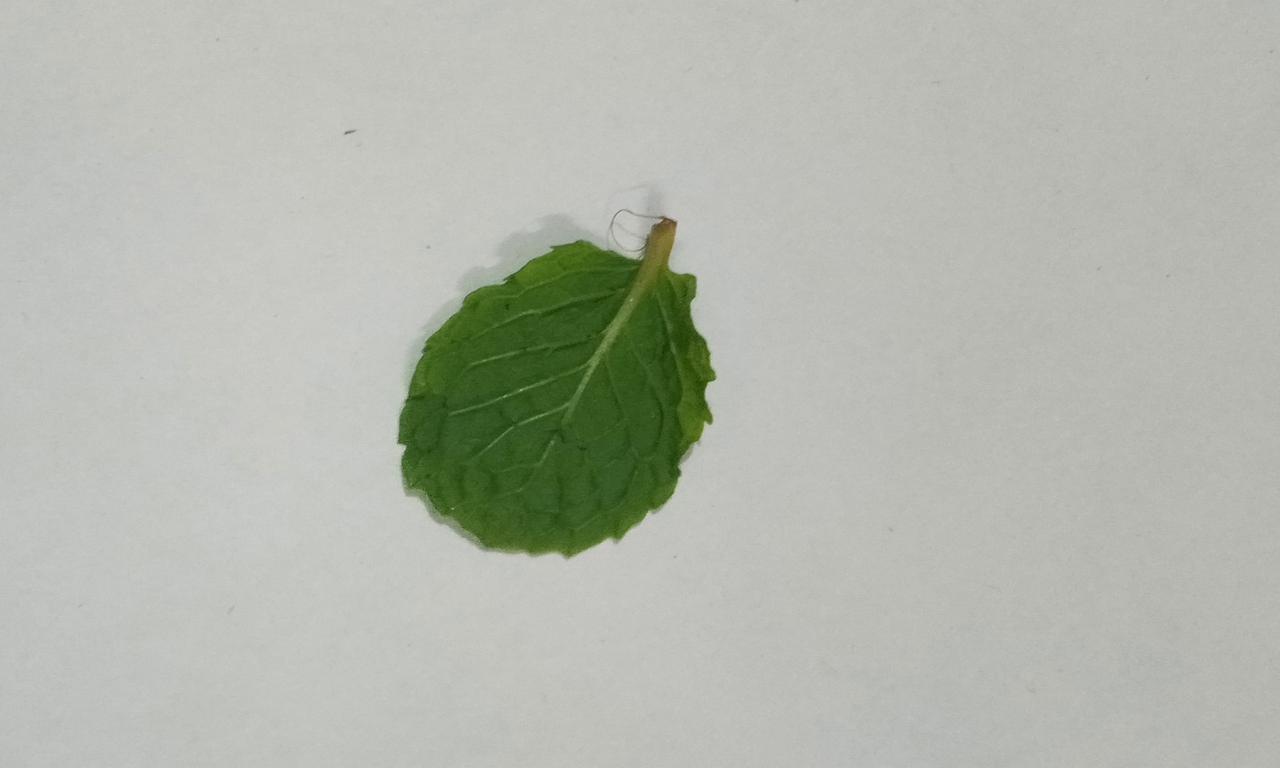
Label: Fresh